X: The Man with the X-ray Eyes

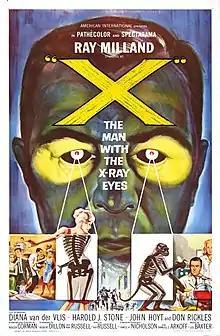
Theatrical release poster by Reynold Brown

X, better known by its promotional title, X: The Man with the X-ray Eyes, is a 1963 American science fiction horror film in Pathécolor, produced and directed by Roger Corman, from a script by Ray Russell and Robert Dillon. The film stars Ray Milland as a scientist who develops a method to extend the range of his vision, which results in unexpected complications. Comedian Don Rickles co-stars in one of his few dramatic roles. Diana Van der Vlis and veteran character actor Morris Ankrum also make appearances.